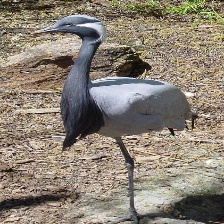
Species: DEMOISELLE CRANE
Scientific name: GRUS VIRGO
ImageNet parent category: crane